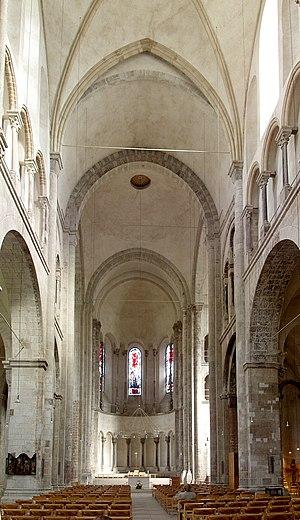
L'église Saint-Martin, en allemand Groß St. Martin est une des douze églises romanes qui subsistent à Cologne et dont la sauvegarde est appuyée par l’association Förderverein Romanische Kirchen Köln. Elle se dresse au-dedans du périmètre de la vieille ville, quoiqu’elle se trouve aujourd’hui étroitement enserrée de maisons d’habitation et de commerce datant principalement des années 1970 et 80. Cette basilique à trois vaisseaux, au chevet en forme de trèfle, et au massif clocher de croisée doté de quatre clochetons d’angle, est parmi les monuments emblématiques les plus marquants de la ville de Cologne, contribuant à façonner la silhouette de la cité le long de la rive gauche du Rhin.